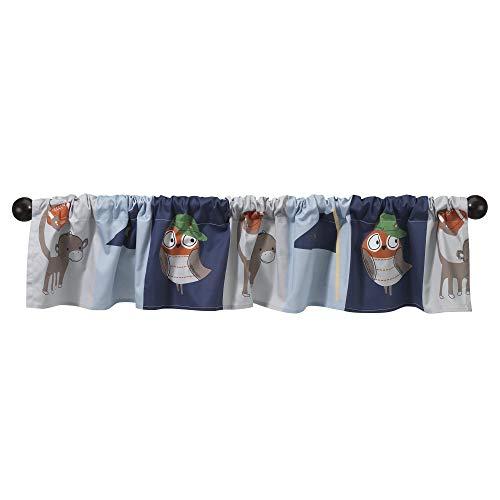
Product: Bedtime Originals Baby League Sports Animals Window Valance, Blue/Gray
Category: Baby Products | Nursery | Décor | Window Treatments | Valances
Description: Coordinates with the Baby League Collection.
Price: $9.99